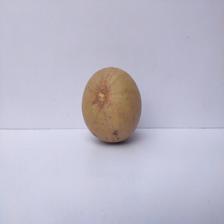
Size: Large